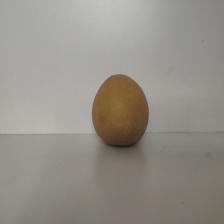
Size: Large